Sergey Kalmykov

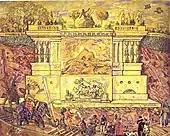
"Parade of the Kings", ca. 1948, a sketch for a theater decoration

He also became increasingly known in the city due to his own art works, radically different from a social realism art style then dominant in the USSR. Some of his paintings were abstract and expressionistic, others were surrealistic, phantasmagorical. He experimented with the different shapes of the canvases (circles, triangles), and often embedded texts into his drawings and paintings.